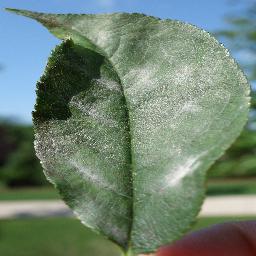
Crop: cherry
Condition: (including_sour)_powdery_mildew